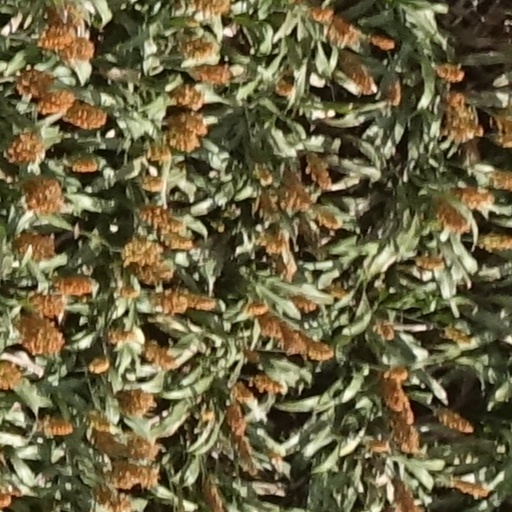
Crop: sorghum